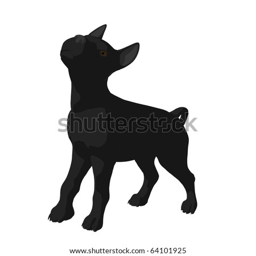
black puppy dog on a white background